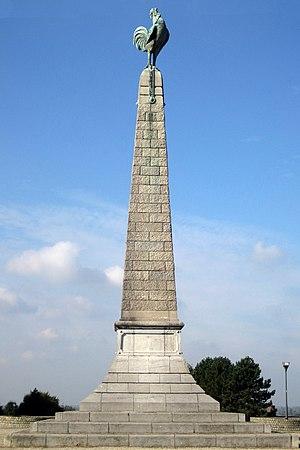
Jemappes (Belgique), le monument du Coq élevé en souvenir de la bataille ayant opposé le 6 novembre 1792 l'armée révolutionnaire française commandée par le Général Dumouriez à l'armée autrichienne sous les ordres du Duc Albert de Saxe-Teschen.
Le drapeau de la Région wallonne, ou drapeau wallon, est l'un des symboles officiels de la Wallonie. Il est familièrement appelé coq hardi ou « coq wallon ». Il est l'emblème de la Région wallonne et celui de la Communauté française de Belgique. Il est composé d'un coq hardi rouge sur fond jaune. Ces couleurs prennent leur origine de la ville de Liège. Il est également utilisé par le Mouvement wallon.